Someday You'll Find Her, Charlie Brown

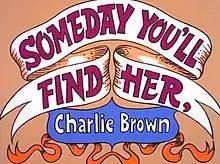

Someday You'll Find Her, Charlie Brown is the 22nd prime-time animated television special based upon the comic strip "Peanuts," by Charles M. Schulz. It originally aired on the CBS network on October 30, 1981.